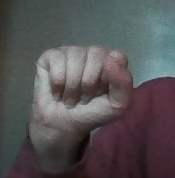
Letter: saad